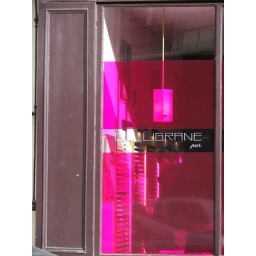
pink window in paris